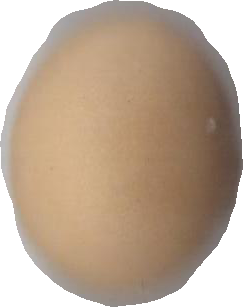
Variety: Grobogan